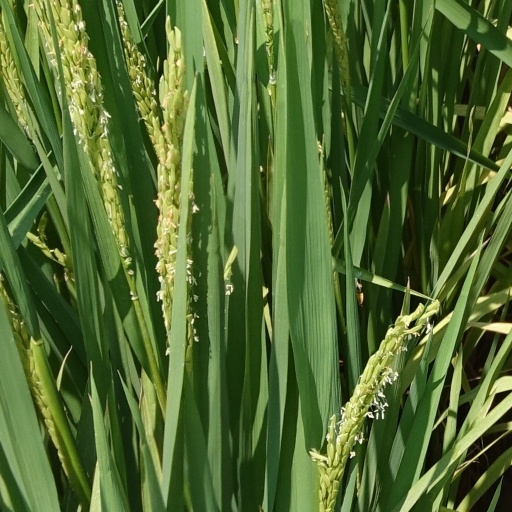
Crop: rice